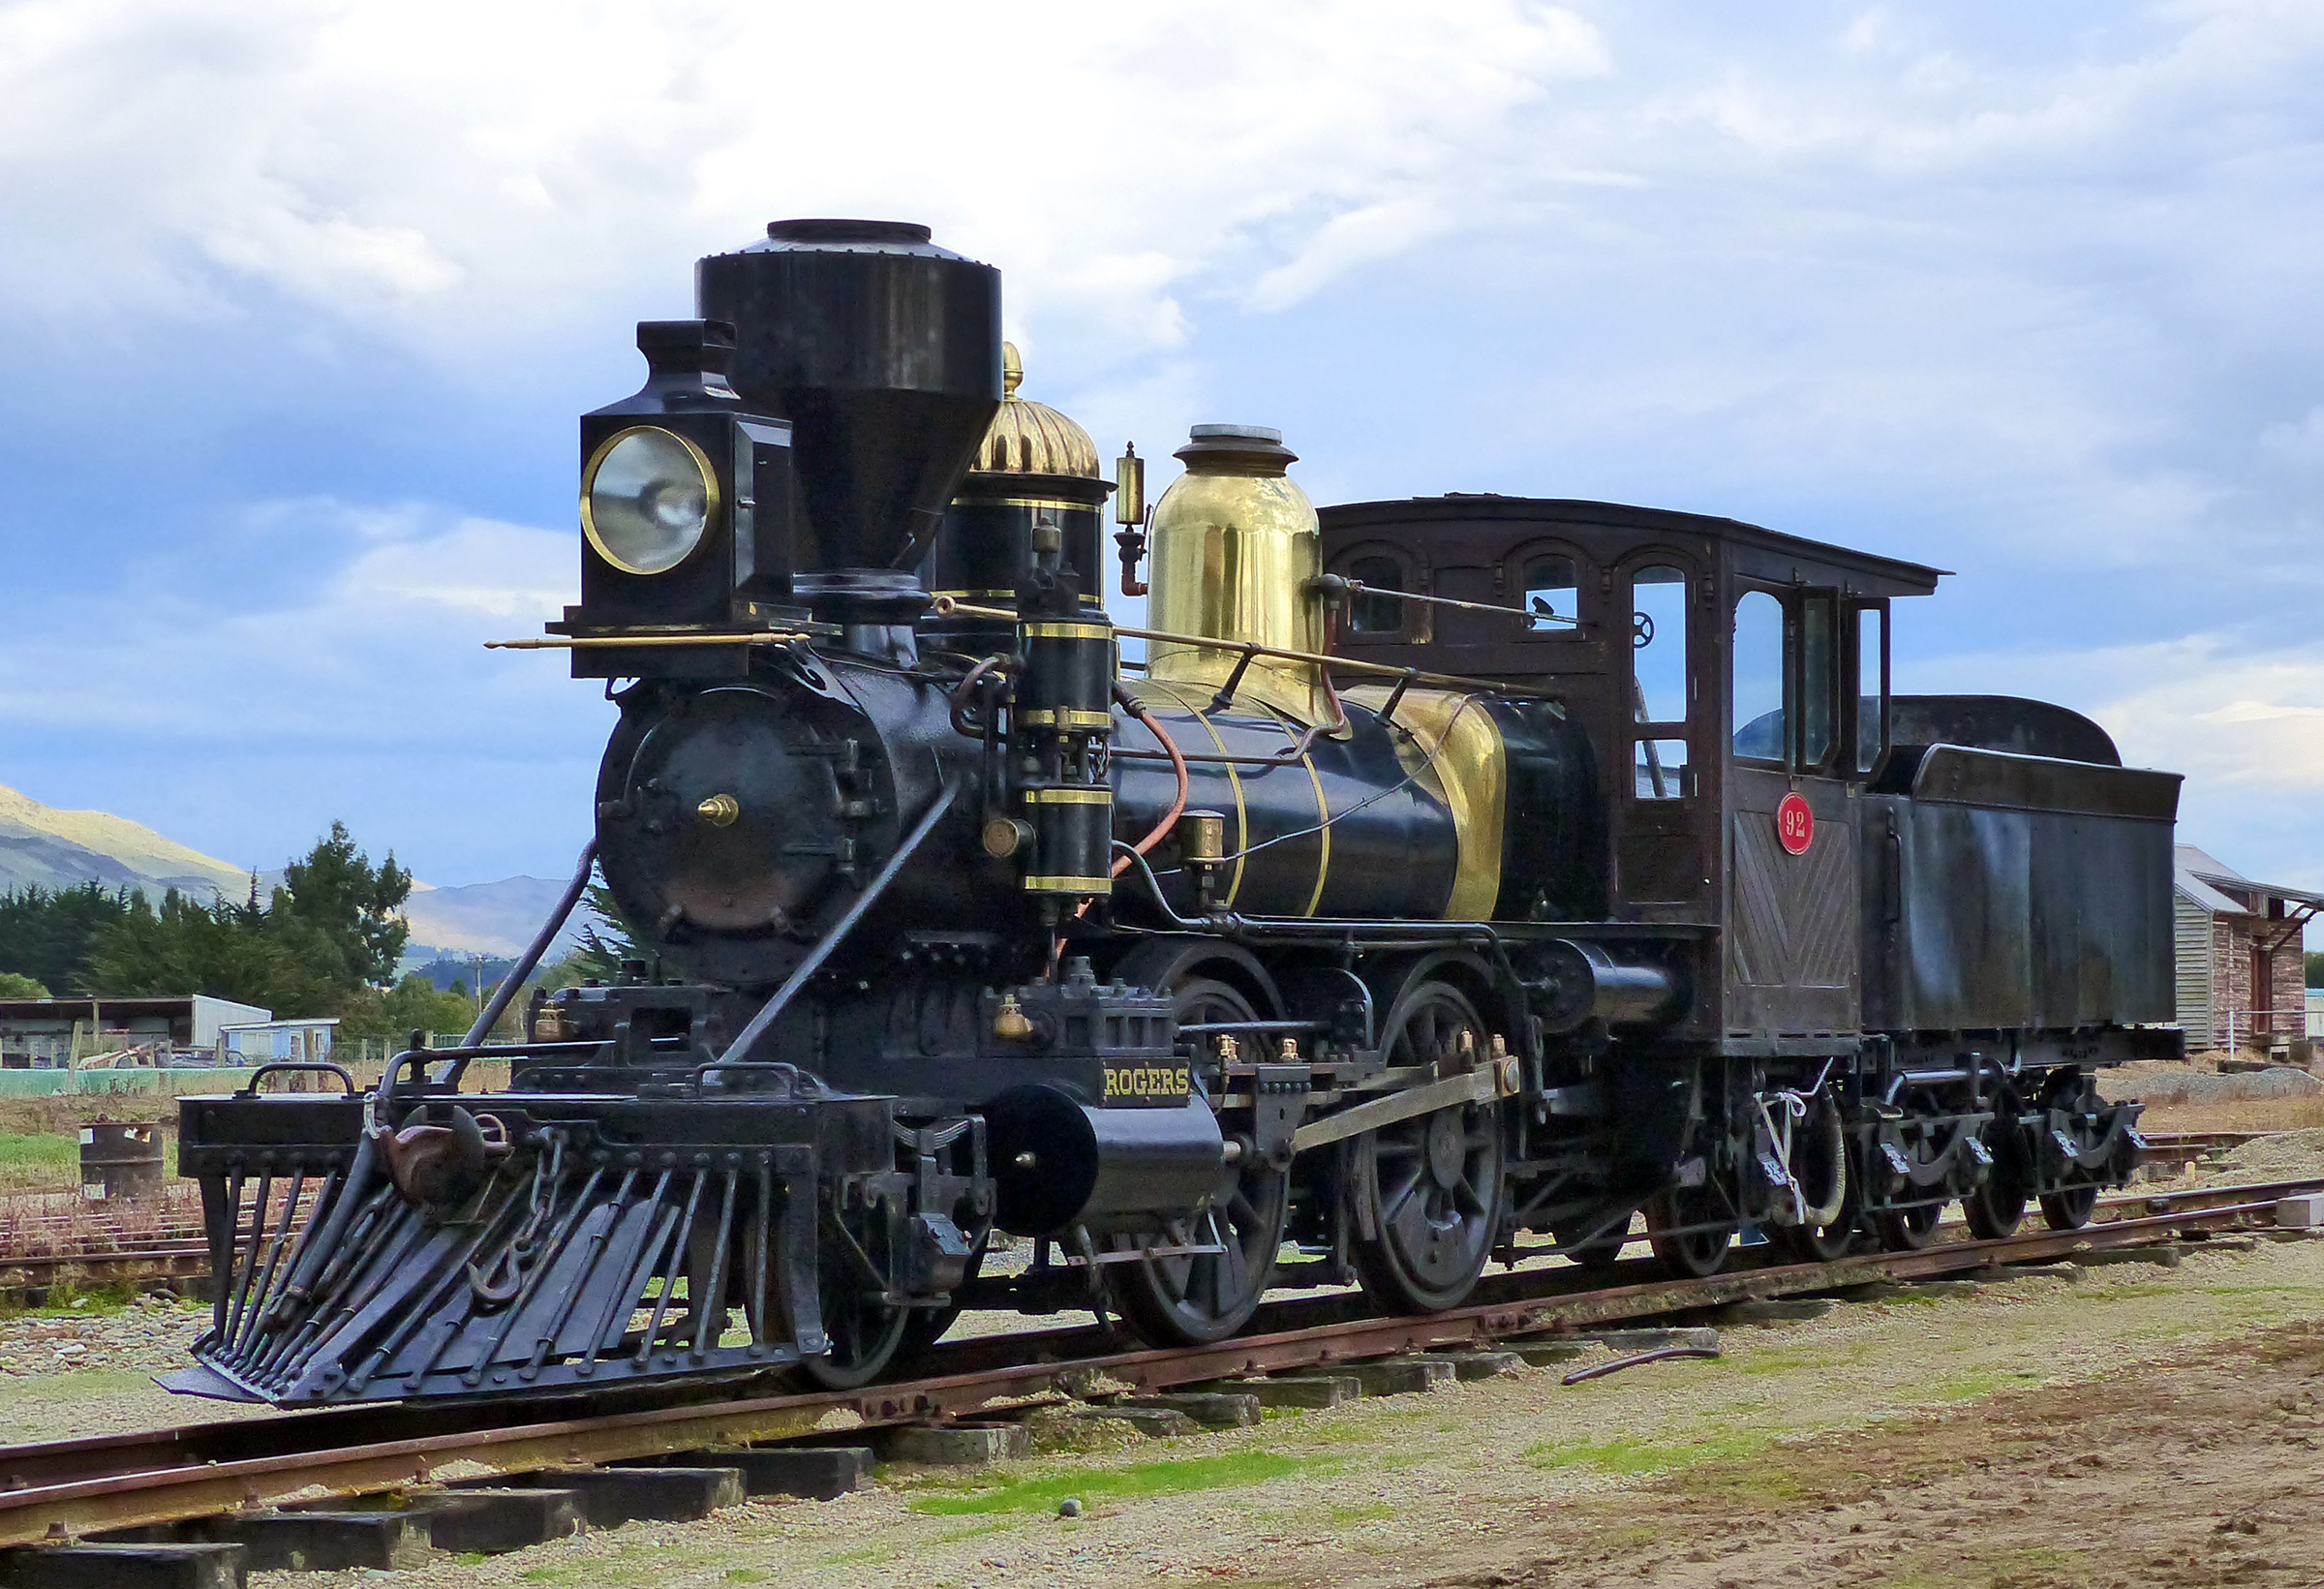
track, train, asphalt, transport, vehicle, locomotive, publicdomain, steam engine, trains, explored, lumixfz200, newzealandrailways, washingtonrogersnzrk92, steamtrains, rail transport, land vehicle, rolling stock, automotive engine part, railroad car